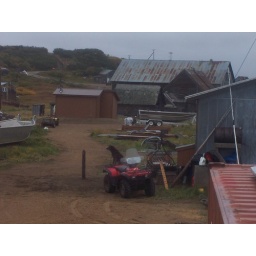
The winds were around 40 mph this day and there was a poor drenched dog sitting outside.